Prionosuchus

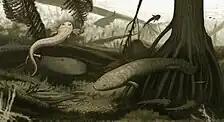
Restoration of paleoenvironment of Pedra de Fogo Formation

"Prionosuchus" lived in a humid and tropical environment as indicated by the petrified forest of the Pedra de Fogo Formation in which fossils of this animal have been found. The strata composed of siltstones, shales and limestones were deposited in lagoonal and fluvial environments. Other animals discovered in the same formation include other amphibians ("Procuhy", "Timonya", and a rhinesuchid), captorhinids ("Captorhinikos" and other two unnamed taxa), parareptile ("Karutia") and fish including chondrichthyans ("Rubencanthus", "Sphenacanthus", "Bythiacanthus", "Taquaralodus", "Itapyrodus", "Anisopleurodontis"), palaeoniscids ("Brazilichthys"), and lungfish.